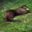
Label: otter